Santa Ana, Colonia

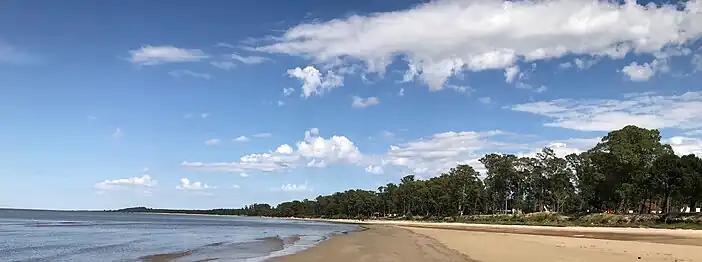
Beach of Santa Ana in the summer.

Santa Ana is a seaside resort in Colonia Department, Uruguay, near the capital city of Colonia del Sacramento.